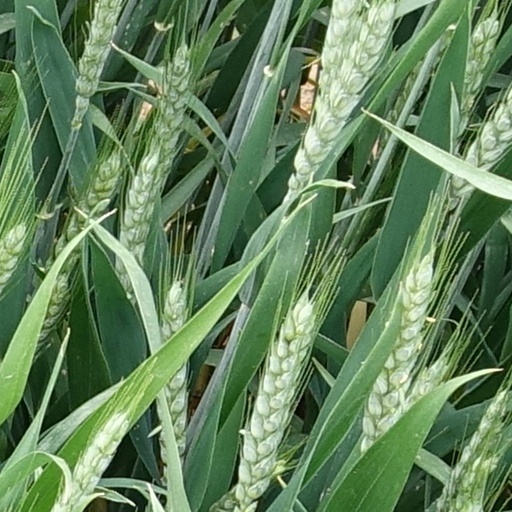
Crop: wheat